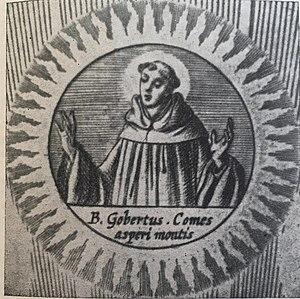
Il s'agit d'une gravure datant de 1659 de Gobert d'Aspremont. Moine à l'Abbaye de Villers-en-Brabant, il sera vu par les autres moines de l'abbaye comme un saint. C'est d'ailleurs comme ça qu'il est représenté sur cette gravure.
Le bienheureux Gobert d'Aspremont, né vers 1187 et décédé à l’abbaye de Villers-en-Brabant le 20 août 1263, est un chevalier croisé, devenu moine cistercien à l’abbaye de Villers-en-Brabant. Contemporain de Sainte Julienne de Cornillon, il est considéré comme saint dans le ménologe cistercien et sa fête liturgique est célébrée régionalement le 20 août.
Le Moulin de Rouvres est un lieu historique meusien située sur la commune de Rouvres-en-Woëvre, en France. Les premières mentions de son existence remontent au XIIIᵉ siècle. Il était à l'origine rattaché à une ferme occupée depuis la période gallo-romaine puis transformé au XIIᵉ siècle en abbaye. Un étang, probablement antérieur à sa construction, lui procurait une double fonction, à la fois meunière et piscicole. Entre le XIIIᵉ siècle et le XVIIIᵉ siècle, il est devenu un important moulin à eau ainsi qu'une source de revenus majeure pour la seigneurie de Rouvres-en-Woëvre.